Lowthian Bell

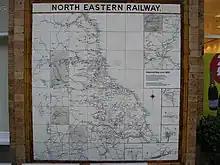
Bell was a director of the North Eastern Railway.

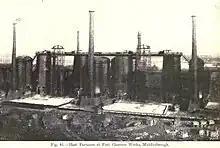
Blast furnaces at Bell Brothers' Port Clarence Ironworks, Middlesbrough, 1917

Bell's industrial life was complex: involvement in up to three different partnerships at the same time created a conflict of loyalties, causing allegiances to each to vary over the years. Inspired to become an entrepreneur he took over the Walker ironworks on his father's death in 1845. In 1850 at Washington, County Durham, Bell made a breakthrough discovering a new process for manufacturing lead oxychloride. His partners and co-founders of the Washington chemical company, named after his home, were his brother-in-law Robert Benson Bowman and his father-in-law Hugh Lee Pattinson. Pattinson was the inventor responsible for the process separating silver from lead that bears his name. Under an 1850 Indenture, Charles Vane, 3rd Marquess of Londonderry, Pattinson and Bell declared themselves "chemical manufacturers and co-partners in trade". Bell decided the partnership might be incompatible with his continued involvement in the running of Losh, Wilson and Bell. In September 1849 he wrote to Losh and Wilson informing them that the partnership with Pattinson "would necessitate my relinquishing the office I at present hold in your firm".